History of qigong

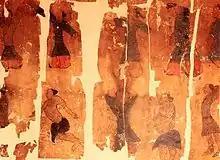
The physical exercise chart; a painting on silk depicting the practice of "daoyin"; unearthed in 1973 in Hunan Province, China, from the 2nd-century BC burial Mawangdui Han tombs site, Tomb Number 3.

According to the traditional Chinese medical community, the origin of qigong is commonly attributed to the legendary Yellow Emperor (2696–2598 BCE) and the classic "Huangdi Neijing" book of internal medicine.